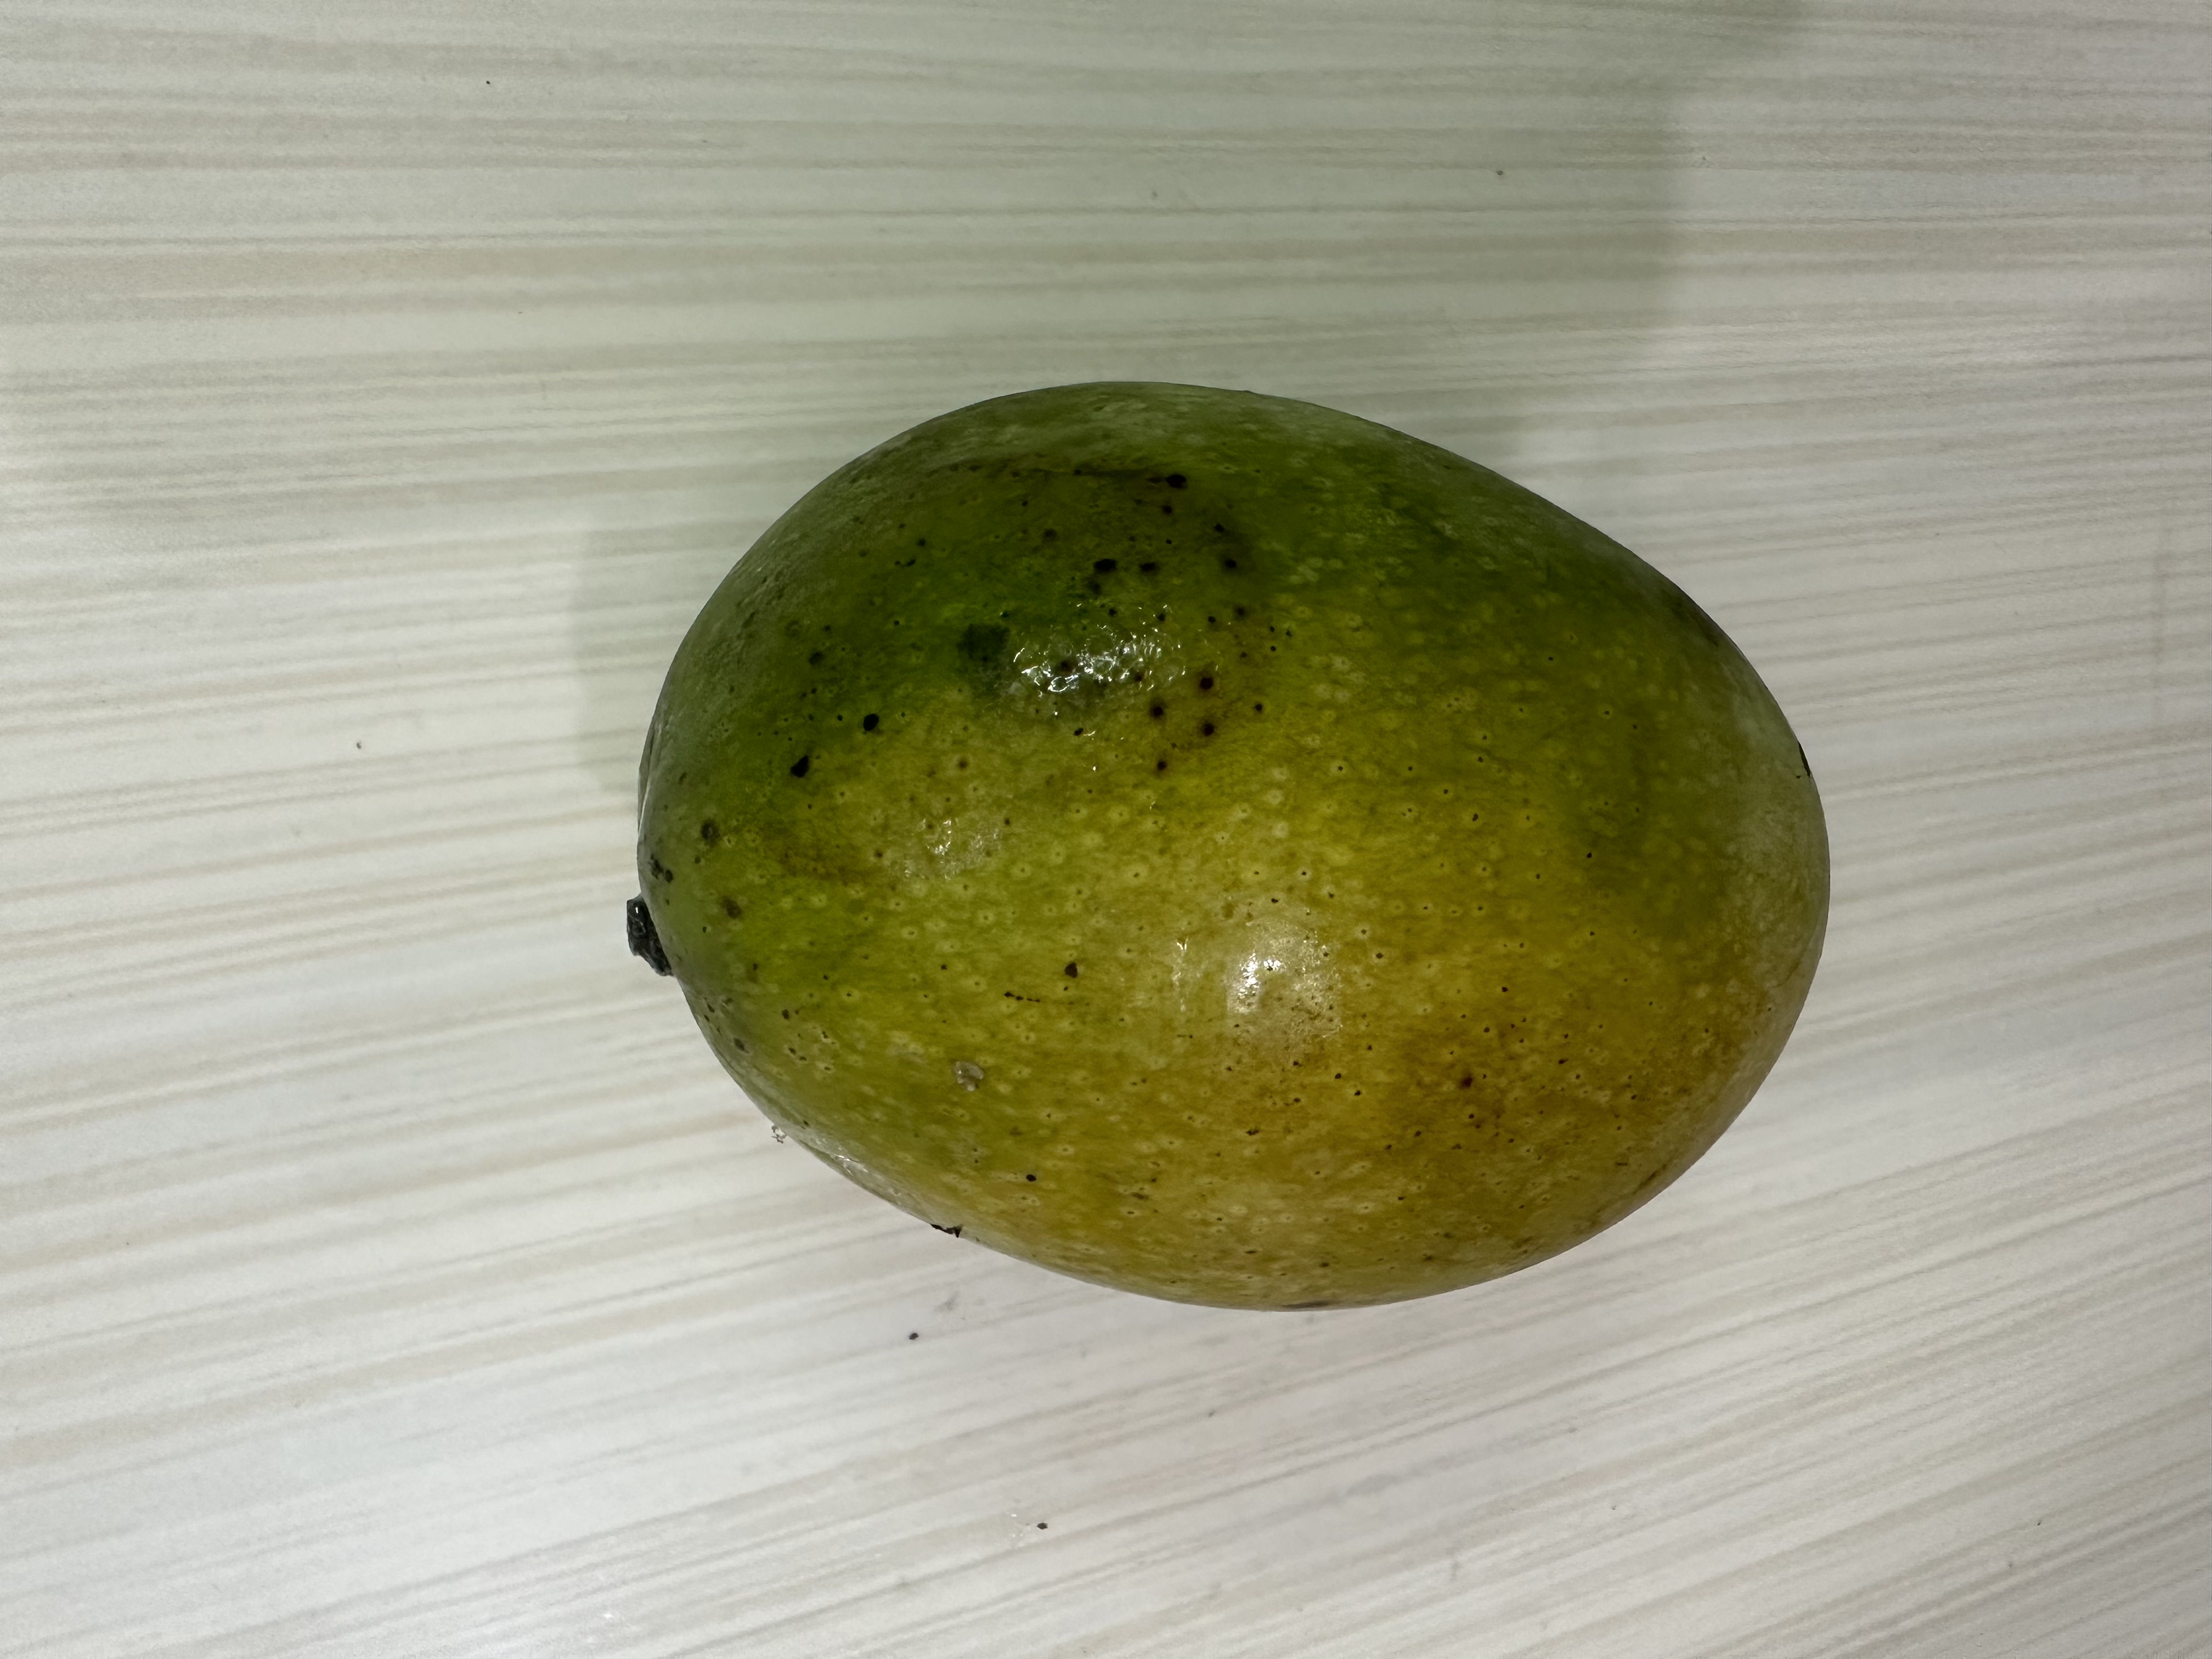
Mango variety: Kanchon Langra